LGM-30 Minuteman

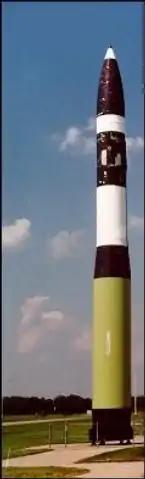
Minuteman III

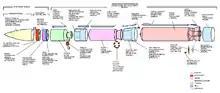
Side view of Minuteman III ICBM

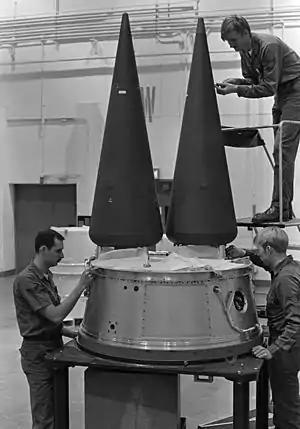
Airmen work on a Minuteman III's multiple independently-targetable re-entry vehicle (MIRV) system. Current missiles carry a single warhead.

The LGM-30G Minuteman III program started in 1966 and included several improvements over the previous versions. Its first test launch took place on August 16, 1968. It was first deployed in 1970. Most modifications related to the final stage and reentry system (RS). The final (third) stage was improved with a new fluid-injected motor, giving finer control than the previous four-nozzle system.